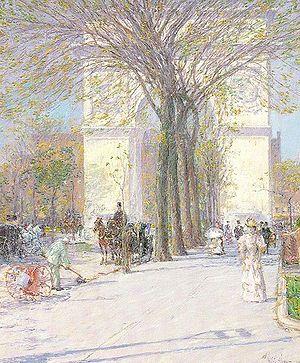
Winesburg-en-Ohio est un recueil de nouvelles publié en 1919 par l'écrivain américain Sherwood Anderson. L'œuvre est centrée sur le protagoniste, George Willard, que le lecteur suit de son enfance à sa jeune maturité, alors qu'il est prêt à quitter Winesburg pour Cleveland.